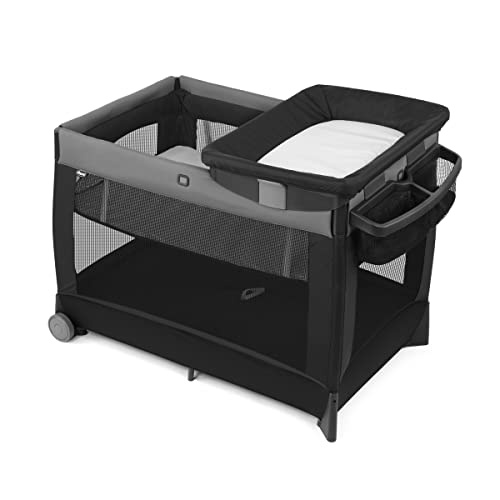
Chicco Lullaby Playard- Camden
ALL-IN-ONE CONVENIENCE – Lullaby offers years of comfortable sleep and play with a full-size baby bassinet, detachable changer and a large toddler playard, REMOVABLE INFANT BASSINET – Raised, easy-access newborn bassinet (for babies up to 15 lbs.) features zip-off, machine-washable mattress pad cover for easy cleanup and soft mesh siding on playard for ventilation and visibility. SNAP-ON CHANGER – Easy-clean changer (for use up to 25 lbs.) with wipeable cover attaches to side of playard when not in use and convenient parent organizer holds essentials for efficient diaper changes. LARGE PLAYARD – Transitions from infant bassinet to playpen for babies and toddlers (up to 30 lbs.) with a mattress that offers supportive play and sleep area as baby grows. Removable mattress floorboards allow for easy machine washing. PORTABLE AT HOME OR AWAY – Large, rubberized wheels provide smooth room-to-room maneuverability at home while a simple push-button fold and included carry bag create a convenient travel crib.
Brand: Chicco
Category: Furniture > Baby & Toddler Furniture > Bassinets & Cradles > Bassinet Playards